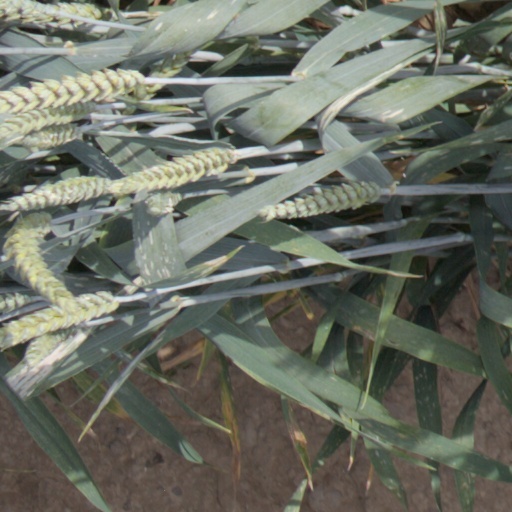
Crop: wheat